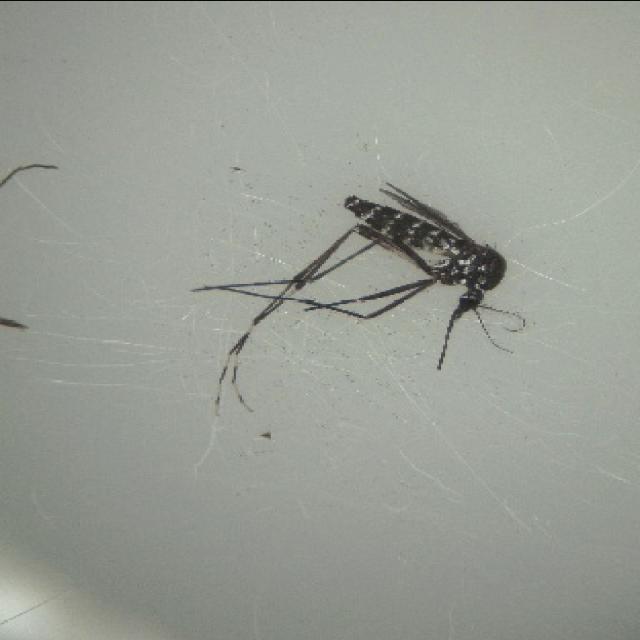
Species: aedes_albopictus